Adit Sopo Jarwo

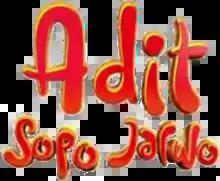
Adit Sopo Jarwo

Adit Sopo Jarwo (Pegon: اديت سوڤو جرو) is an Indonesian animated television series for children. Produced by , the series was launched on 27 January 2014 on MNCTV. It has also aired on Global TV.